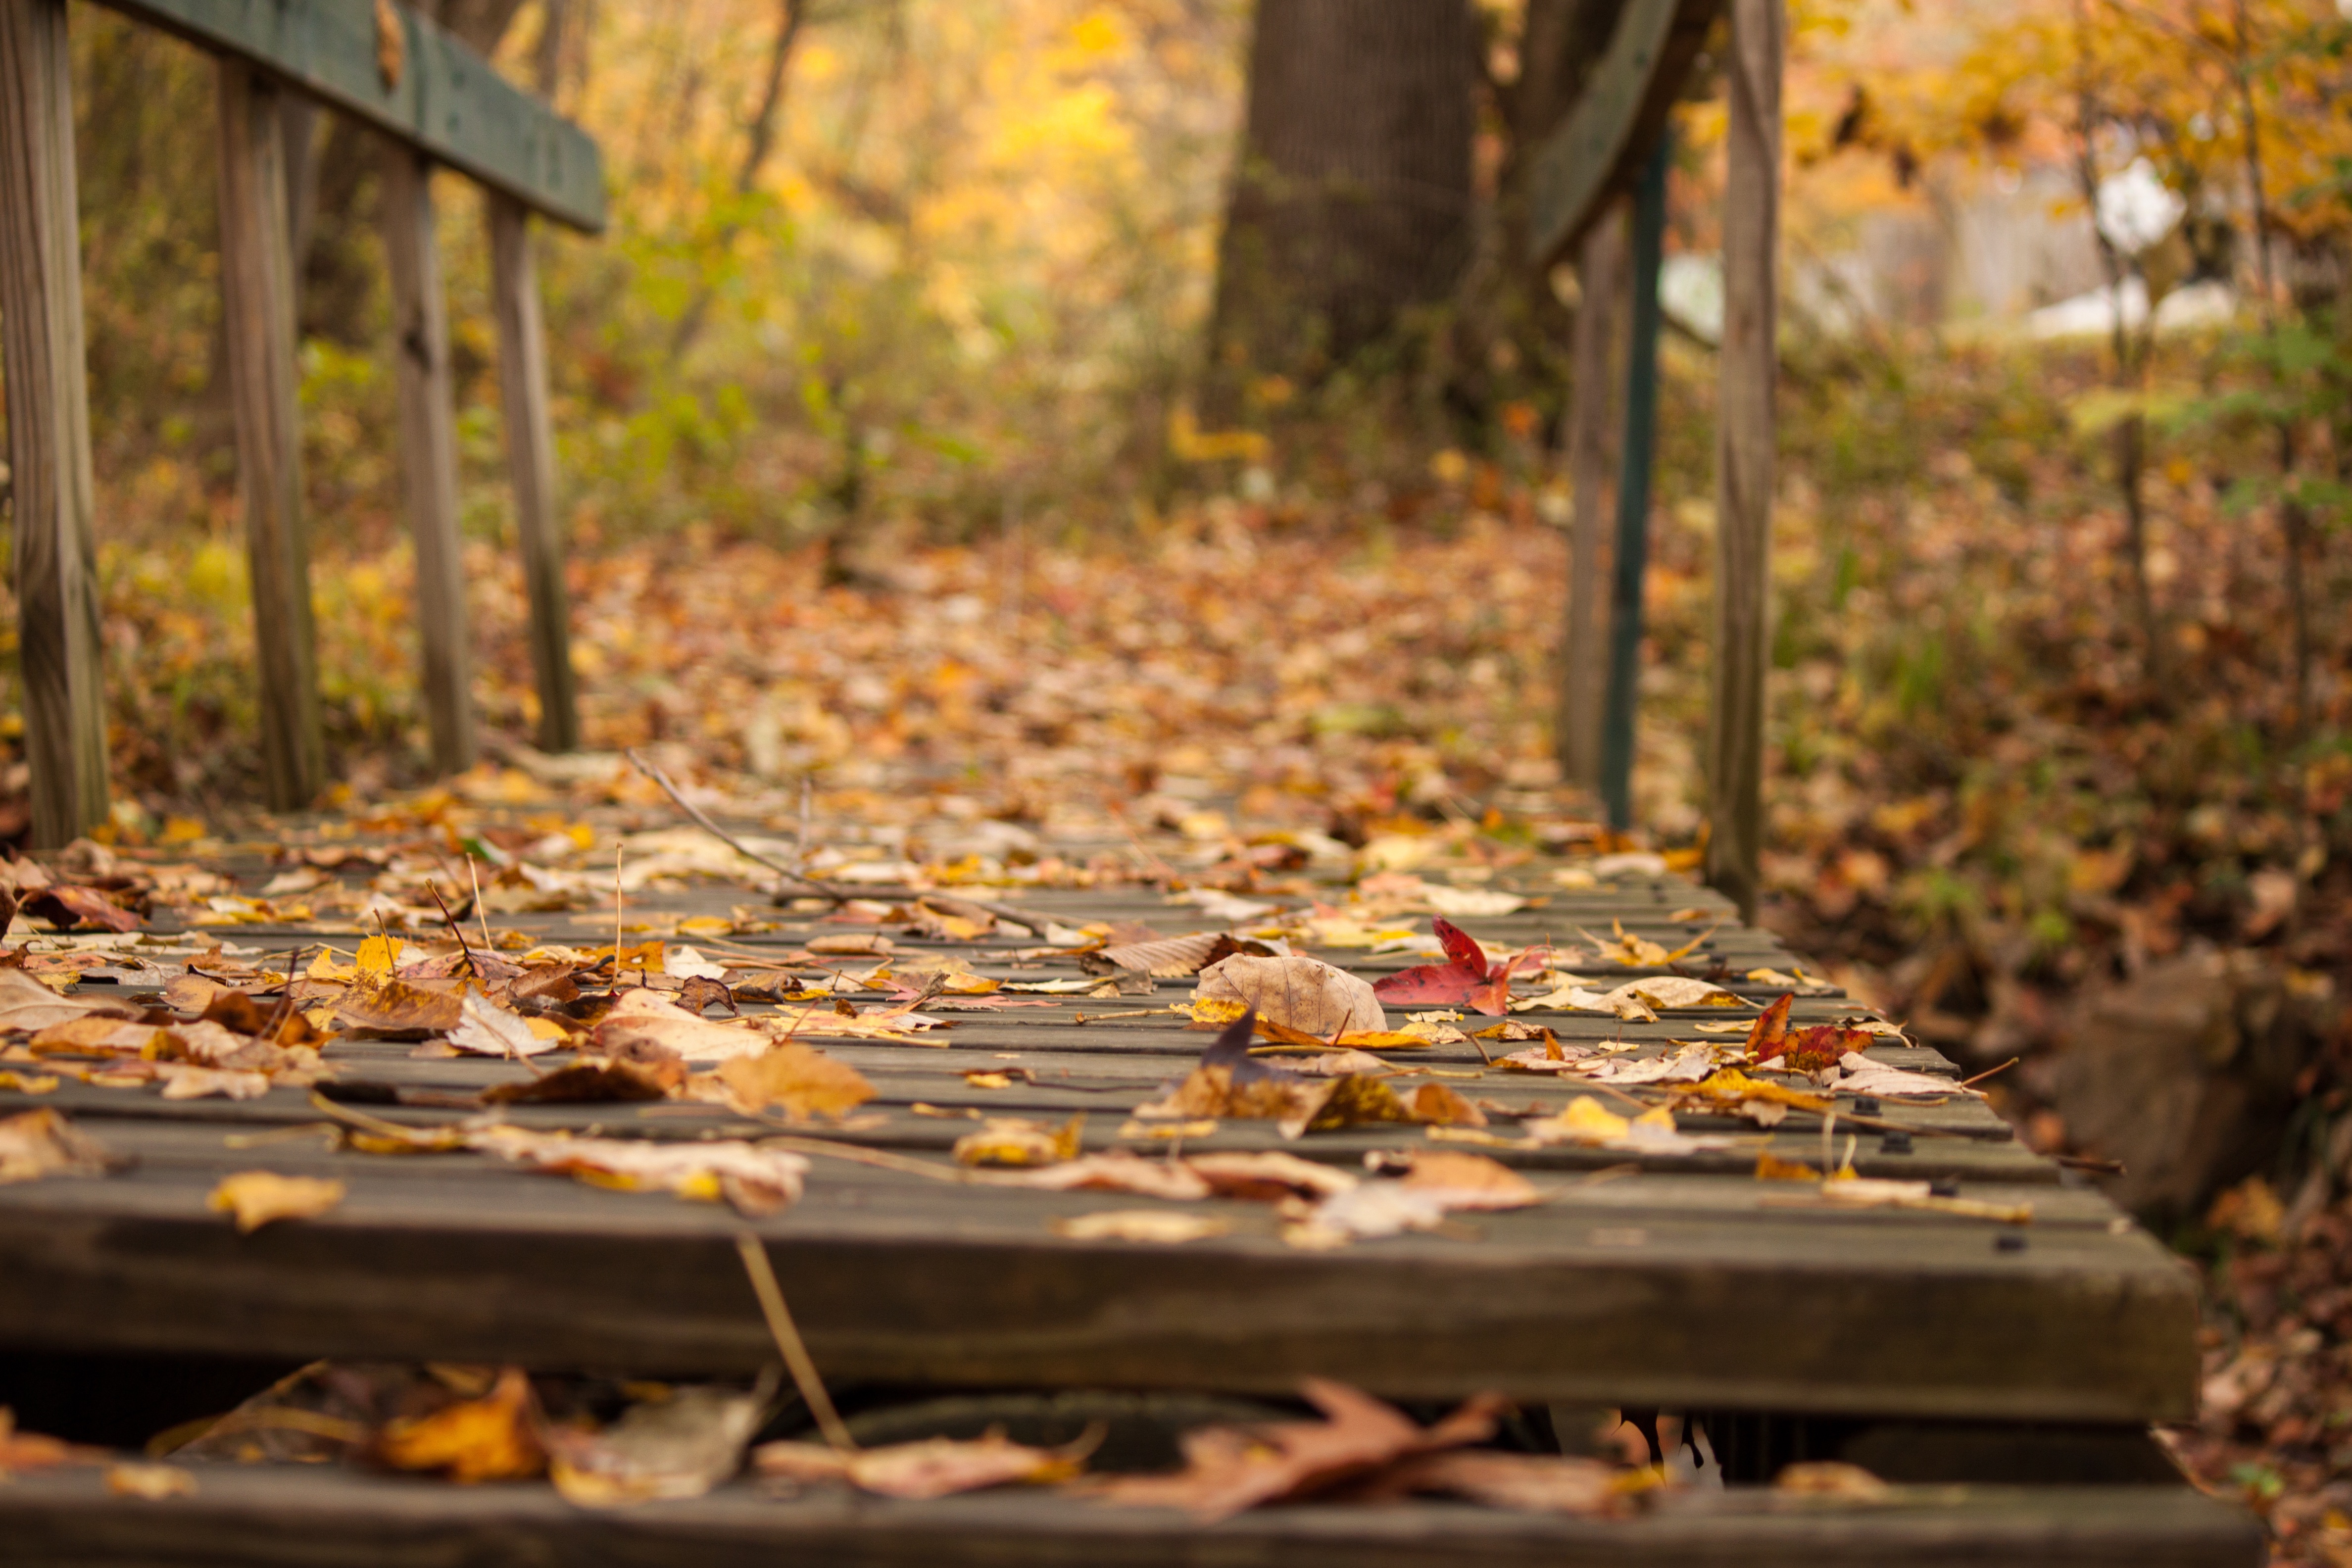
tree, nature, forest, wood, sunlight, morning, leaf, autumn, season